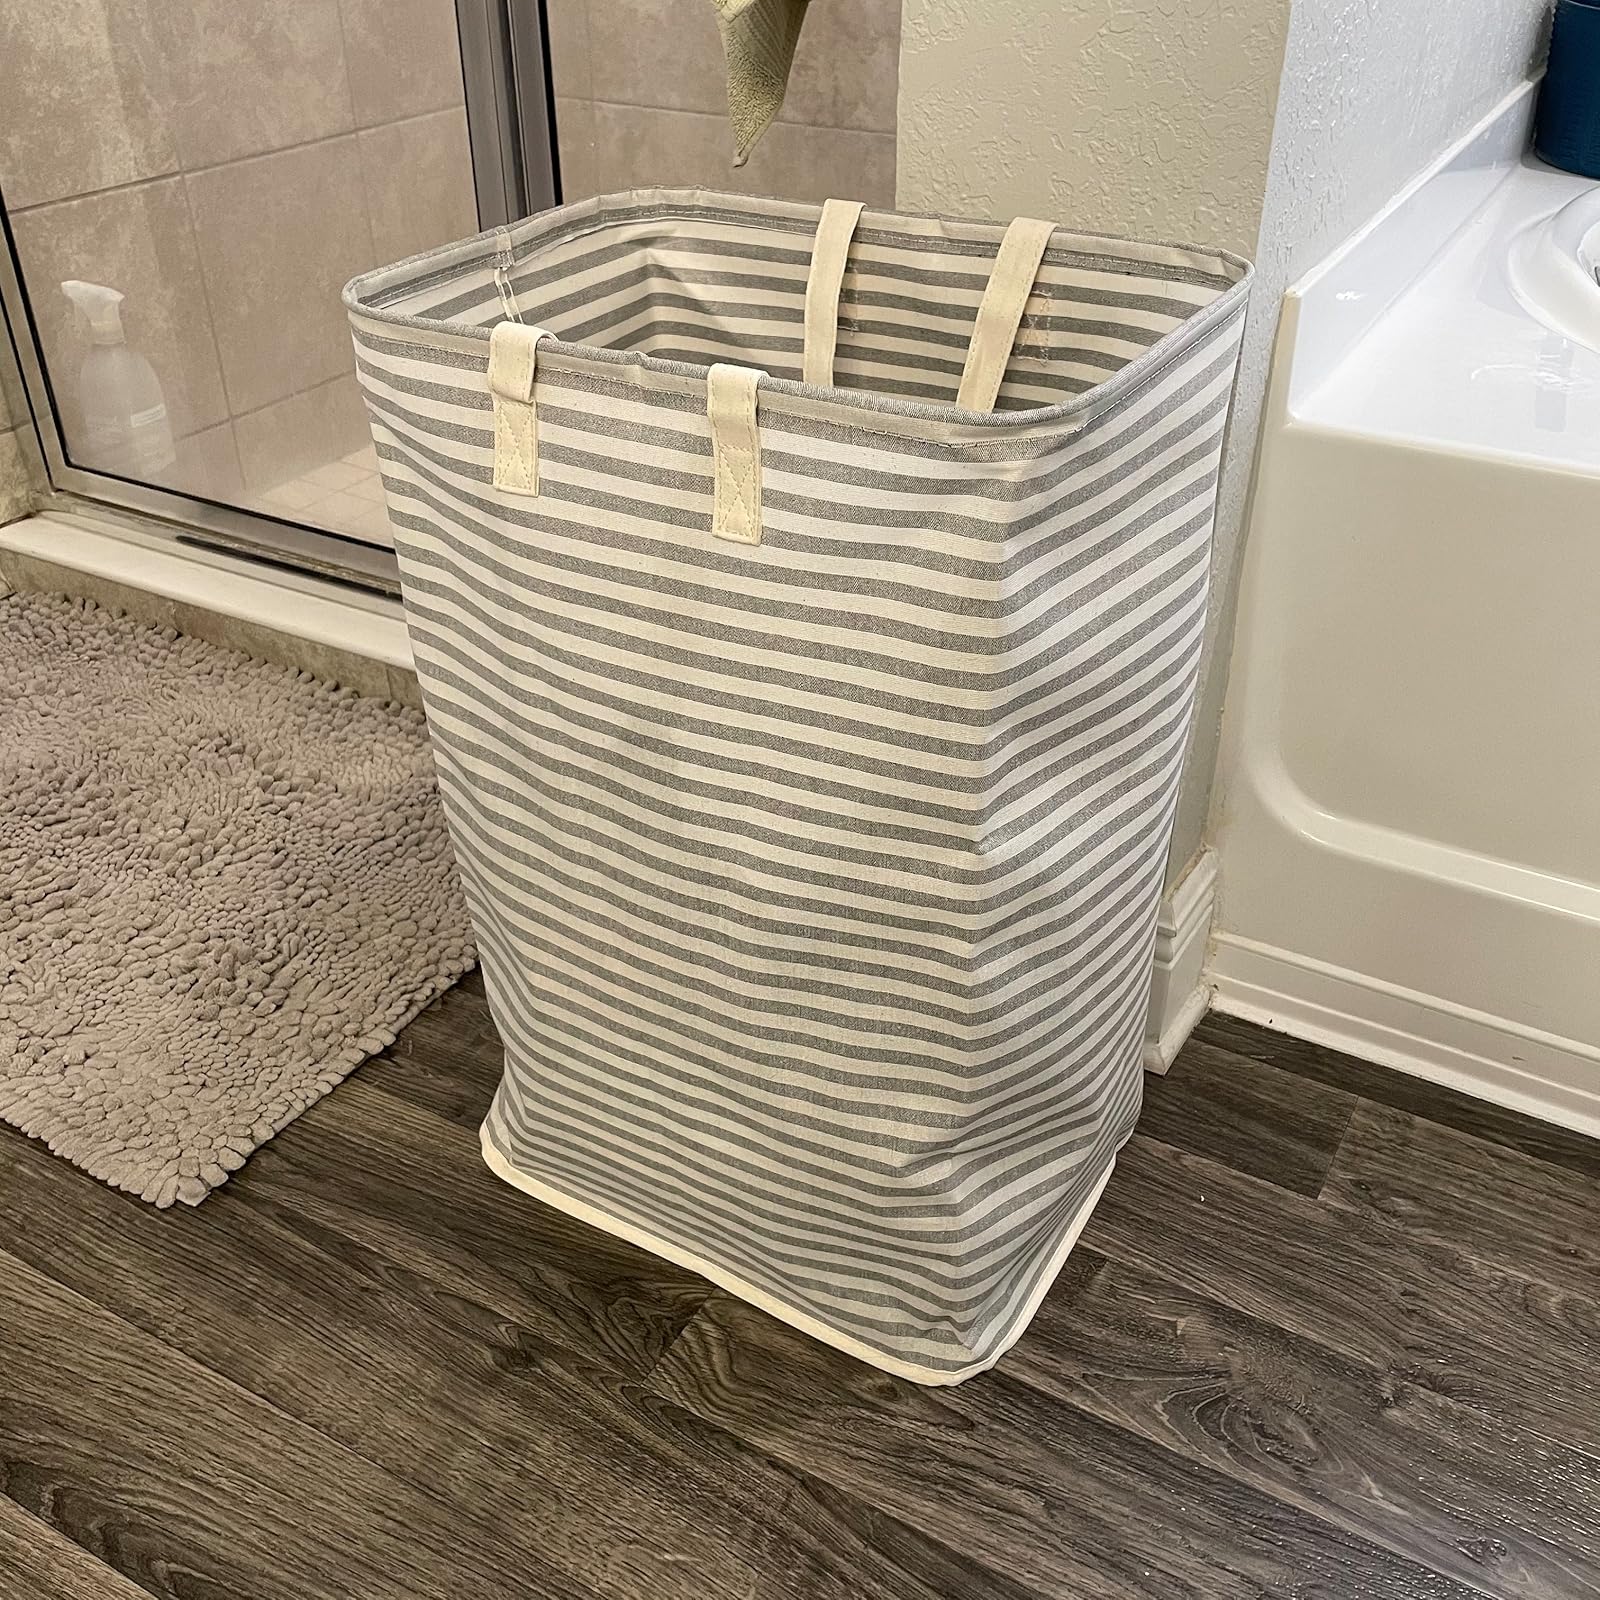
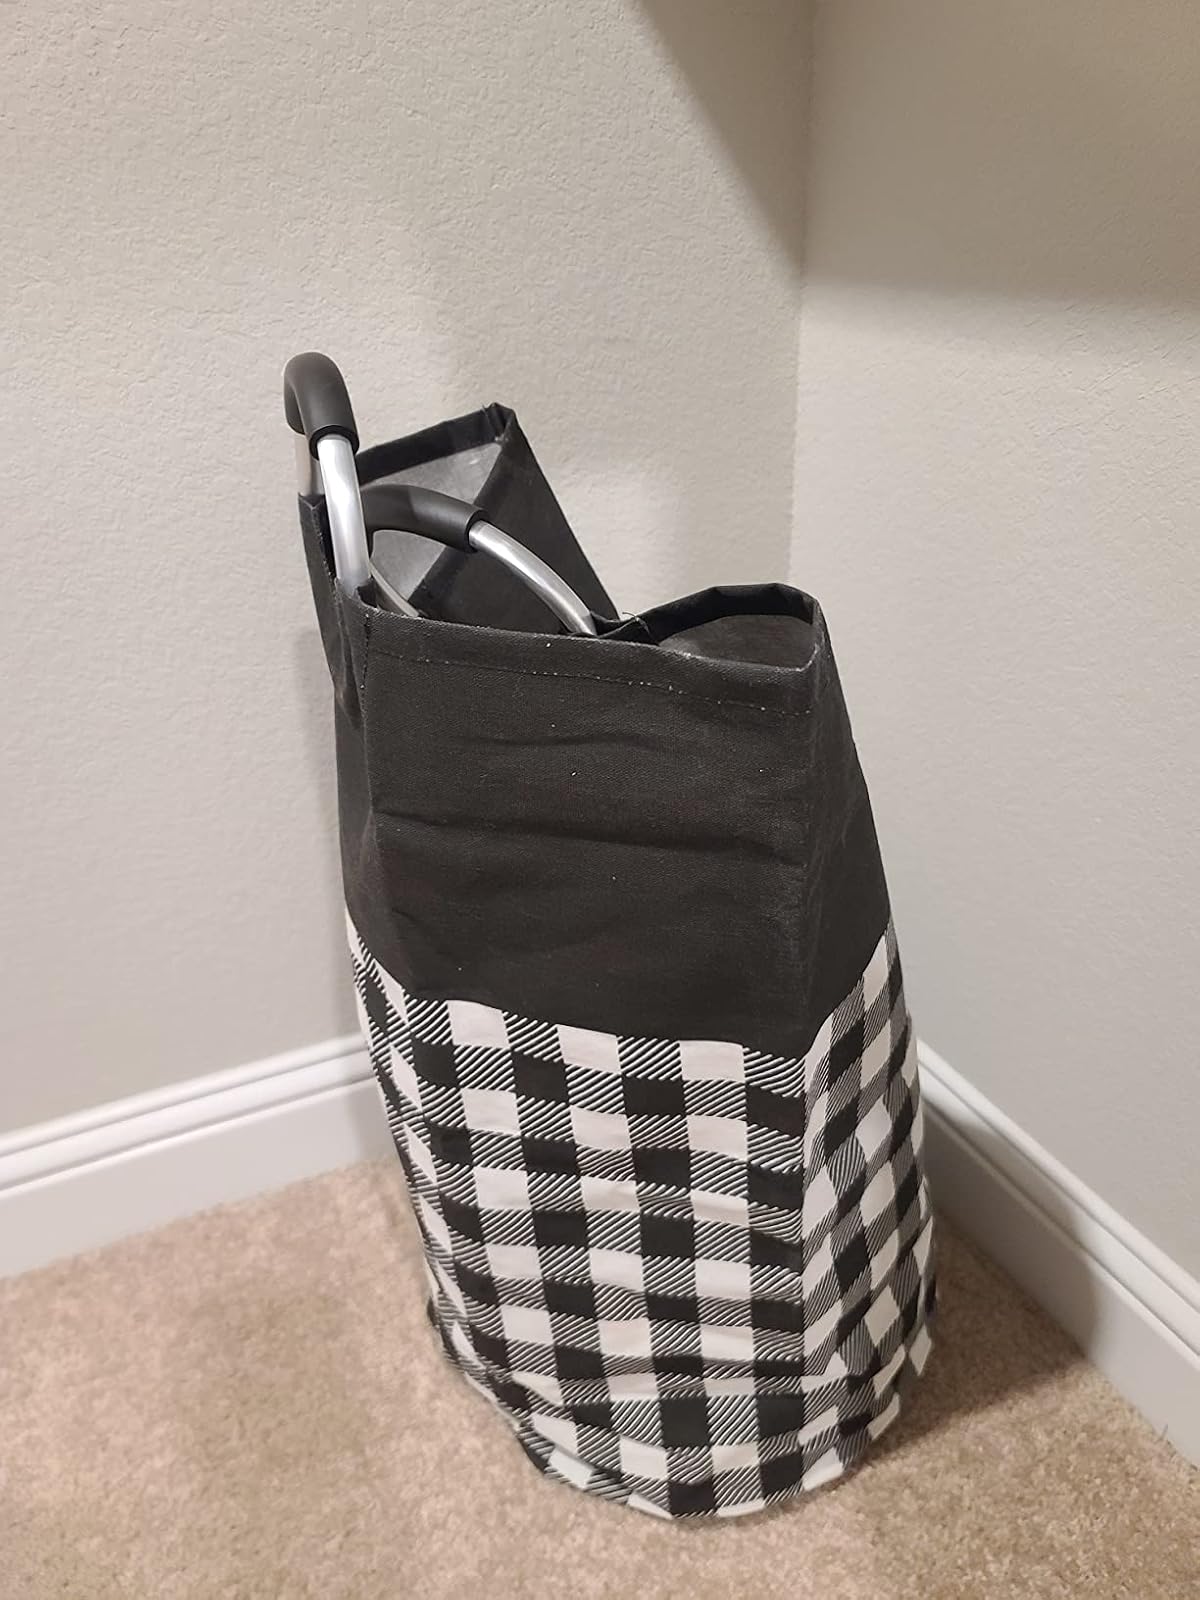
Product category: items_hamper
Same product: no